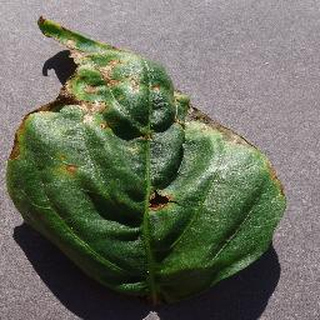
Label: bell_pepper_bacterial_spot